Cadiz Township Joint District No. 2 School

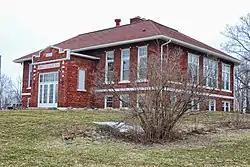
Cadiz Township Joint District No. 2 School building

The Cadiz Township Joint District No. 2 School building is a former school at 214 School Street in Browntown, Wisconsin.